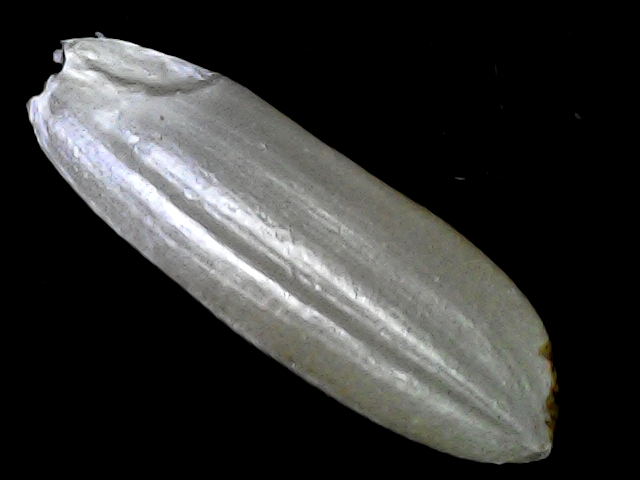
Rice variety: BRRI67